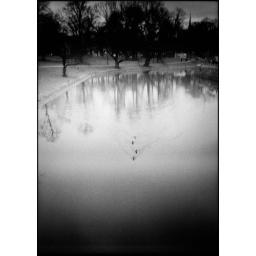
Four ducks in white water